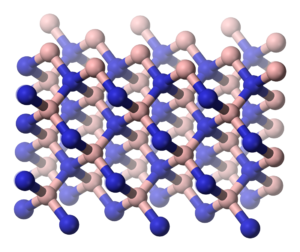
Un matériau est qualifié de superdur, ou d'ultradur, quand sa dureté Vickers dépasse 40 gigapascals. Ce sont des solides très peu compressibles, à forte densité électronique et présentant des liaisons chimiques fortement covalentes. En raison de leurs propriétés uniques, ces matériaux sont d'un grand intérêt pour beaucoup d'applications industrielles, dont les abrasifs, les outils de découpe et de polissage, ou les revêtements de protection.